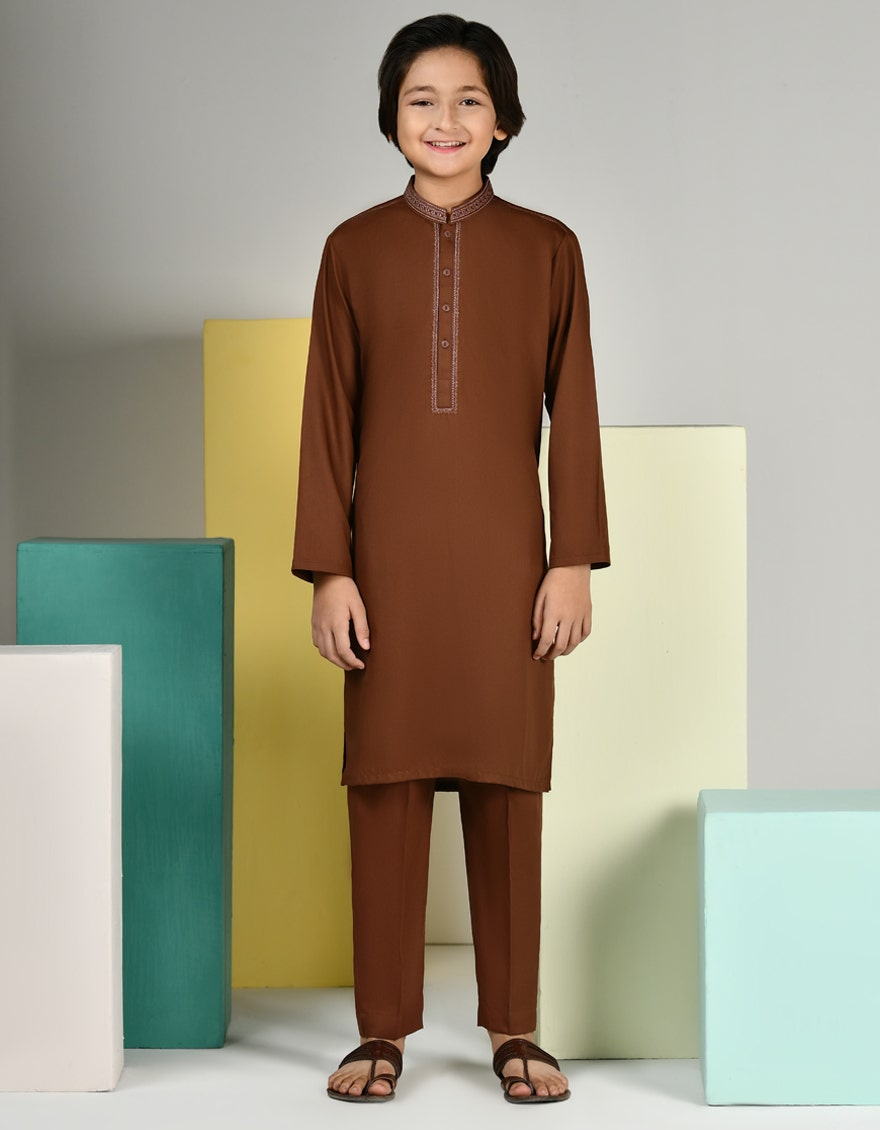
brown khan long kurta pants